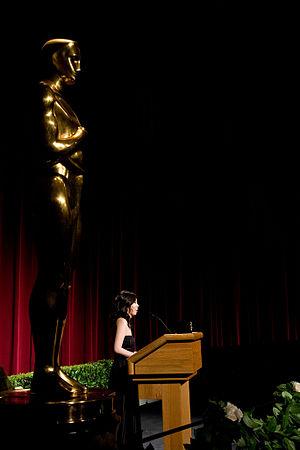
Shih Ting-Hung est une réalisatrice taïwanaise.